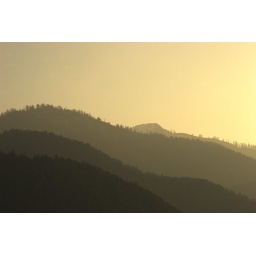
Smooth slopes against a golden sky